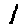
Label: 1